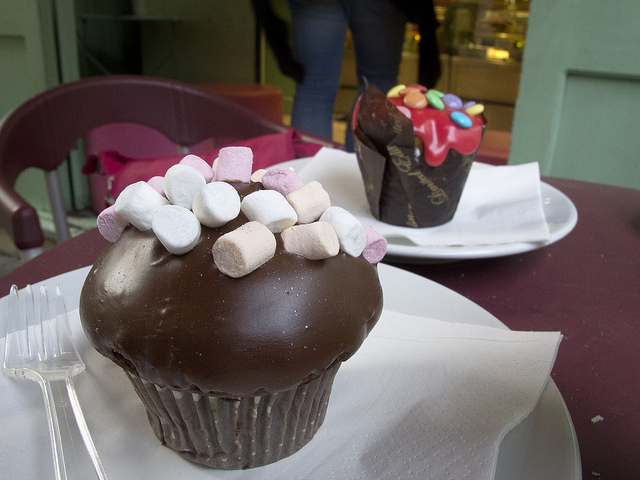
user: Given an image and a question. Answer the question in a short answer. Question: What is the name of the bean that the flavor of the cupcake comes from? Short Answer:
assistant: cocoa